Challenge Group

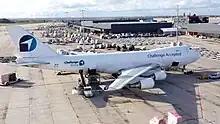
Challenge Group Boeing 747 at Liège Airport

In 2010, after a turbulent decade, the airline changed ownership and was acquired by Offer Gilboa, an entrepreneur and the controlling shareholder, together with Eshel Heffetz, then CAL's VP Flight Operations. The first mission was to strengthen the airline and its Belgian handling subsidiary while examining the Group's strategy. In 2013, after a strategic analysis was conducted, it was agreed that a global expansion was required.